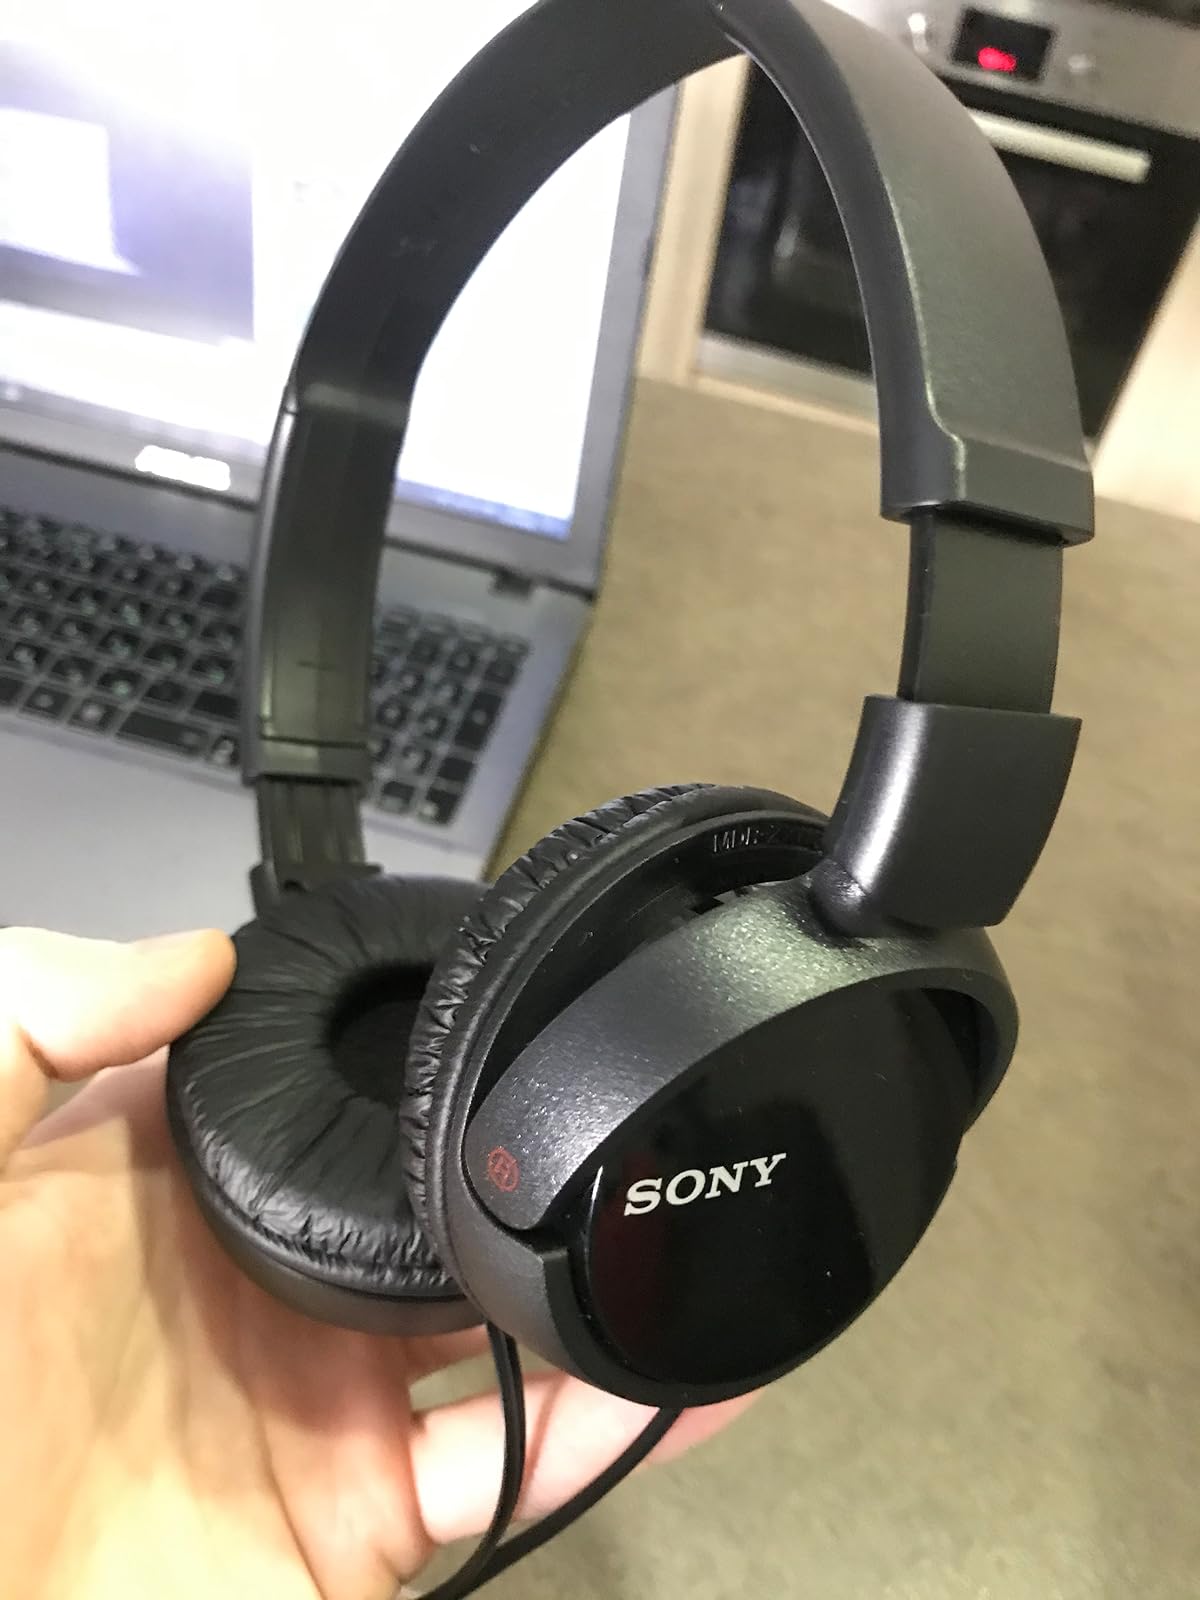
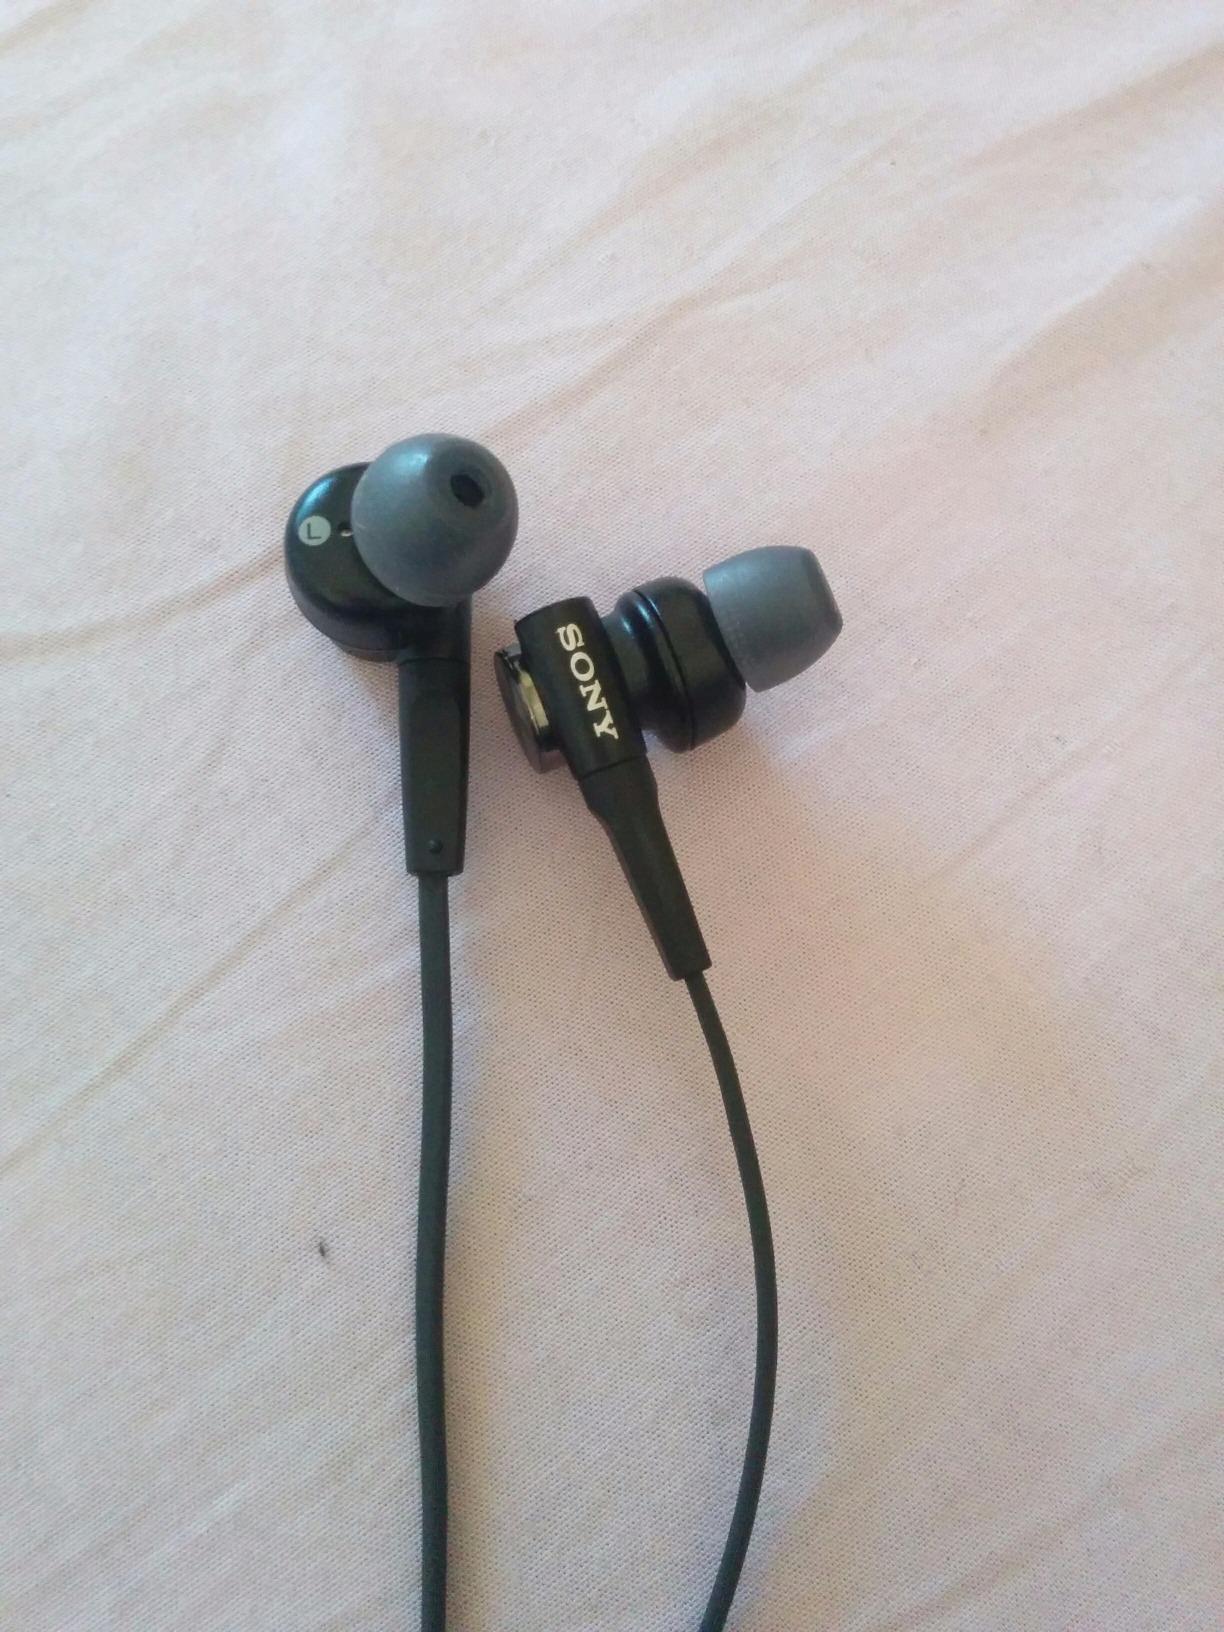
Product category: headphones
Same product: no